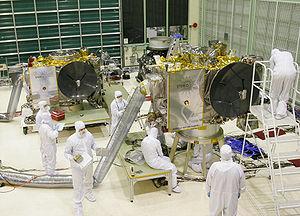
STEREO est la troisième mission de la NASA dans le cadre de son programme d'étude des relations Soleil-Terre. L'objectif de la mission est l'étude des éjections de masse coronale par le Soleil. La mission STEREO comprend deux satellites jumeaux, l'un précédant la Terre dans sa révolution autour du Soleil et l'autre la suivant qui fournissent une image tridimensionnelle du phénomène depuis sa genèse jusqu'à ses interactions avec le milieu interplanétaire et l'environnement spatial de la Terre. La position relative des deux satellites par rapport au Soleil forme un angle qui s'accroît d'environ 43° chaque année.
La National Aeronautics and Space Administration, plus connue sous son acronyme NASA, est l'agence gouvernementale responsable de la majeure partie du programme spatial civil des États-Unis. La recherche aéronautique relève également du domaine de la NASA. Depuis sa création le 29 juillet 1958, la NASA joue mondialement un rôle dominant dans le domaine du vol spatial habité, de l'exploration du Système solaire et de la recherche spatiale. Parmi les réalisations les plus marquantes de l'agence figurent les programmes spatiaux habités Apollo, la navette spatiale américaine, la station spatiale internationale, les télescopes spatiaux comme Hubble et Kepler, l'exploration de Mars par les sondes spatiales Viking, MER et Curiosity, ainsi que celle de Jupiter, Saturne et Pluton par les sondes Pioneer, Voyager, Galileo, Cassini-Huygens et New Horizons.